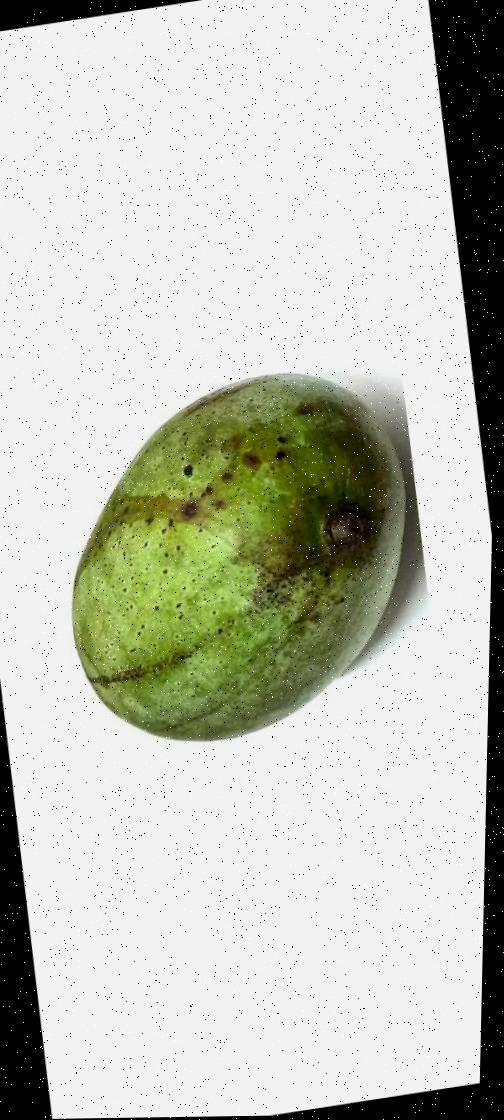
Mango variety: Fazli Classic